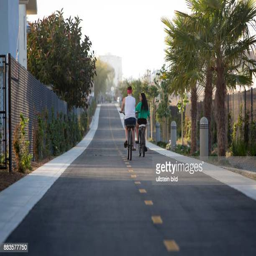
bicyclists on a bike path along the palm trees